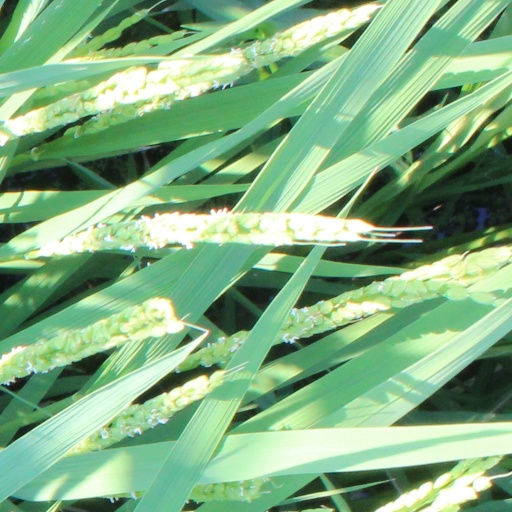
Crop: rice